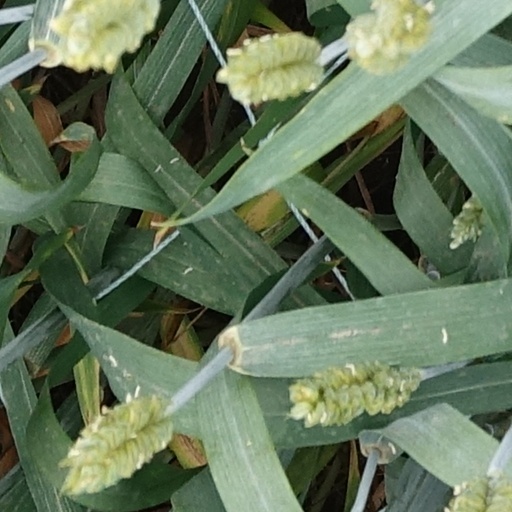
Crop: wheat